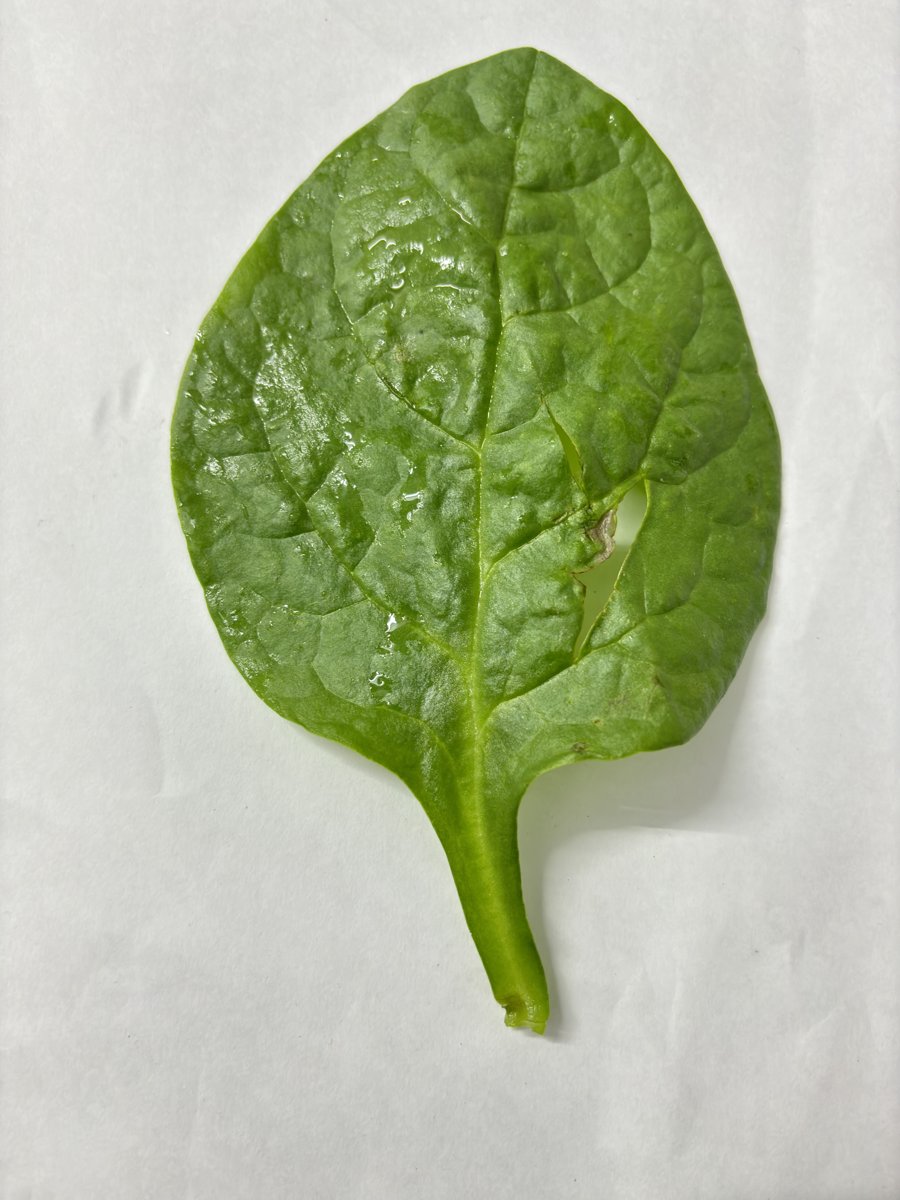
Label: Pest-Damage